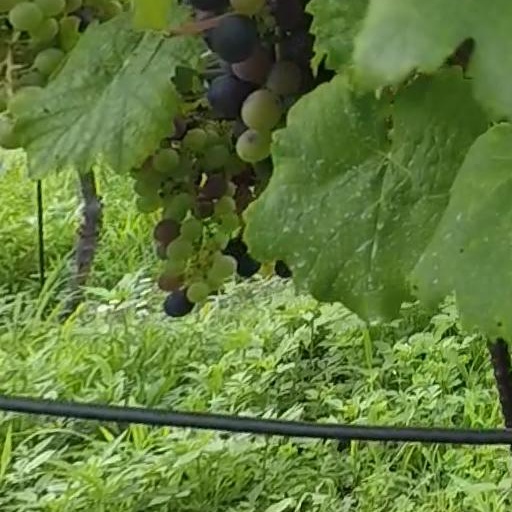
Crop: grape